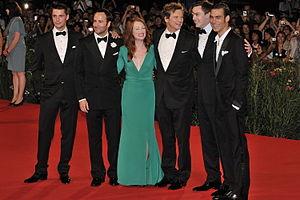
A Single Man ou Un homme au singulier au Québec est un film dramatique américain coécrit, produit et réalisé par Tom Ford, sorti en 2009. Il s’agit de l’adaptation du roman britannique du même titre de Christopher Isherwood, publié en 1964.